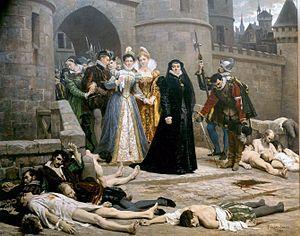
Catherine de Médicis dévisage les cadavres de protestants au lendemain du massacre de la Saint-Barthélémy.
Les Huguenots est un grand opéra en cinq actes et trois tableaux de Giacomo Meyerbeer, sur un livret en français d’Eugène Scribe et Émile Deschamps, créé le 29 février 1836 à l’Opéra de Paris, salle Le Peletier, avec les plus grands chanteurs de l’époque : les sopranos Dorus-Gras et Falcon, le ténor Nourrit et la basse Levasseur, sous la direction de François-Antoine Habeneck.
Catherine de Médicis est née le 13 avril 1519 à Florence sous le nom de Caterina Maria Romola di Lorenzo de' Medici et morte le 5 janvier 1589 à Blois.
Le massacre de la Saint-Barthélemy est le massacre de protestants déclenché à Paris, le 24 août 1572, jour de la saint Barthélemy, prolongé pendant plusieurs jours dans la capitale, puis étendu à plus d'une vingtaine de villes de province durant les semaines suivantes et même les mois suivants.